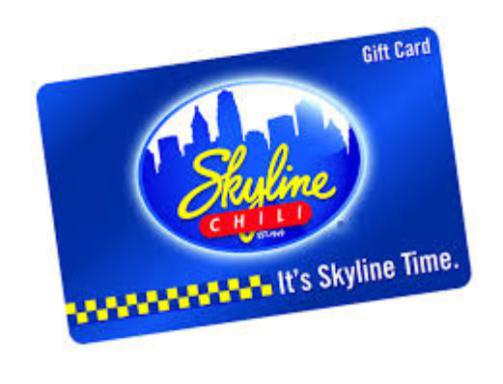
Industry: Food